Rashid Mahazi

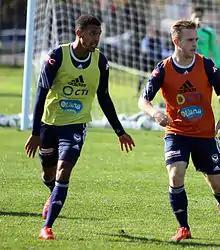
Rashid Mahazi (left) with Connor Pain (right) training for Melbourne Victory, May 2015

Rashid Abdulhakim Mahazi (born 20 April 1992) is an Australian former football player. A natural defensive minded player, Mahazi also played as a right back or as a defensive midfielder as he primarily did in the 2014–15 A-League season, under coach Kevin Muscat in Melbourne Victory's premiership and grand final victories. He announced his retirement in December 2020.